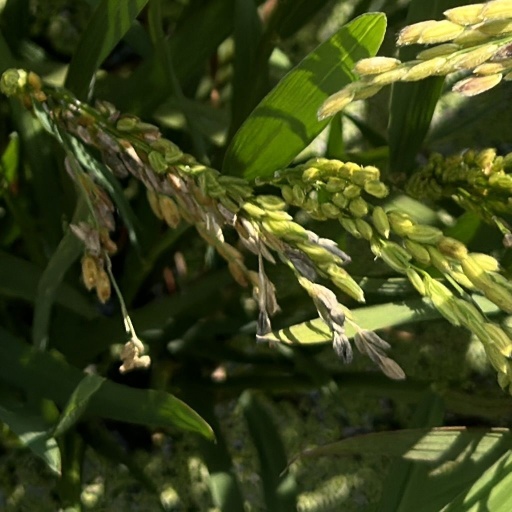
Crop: rice